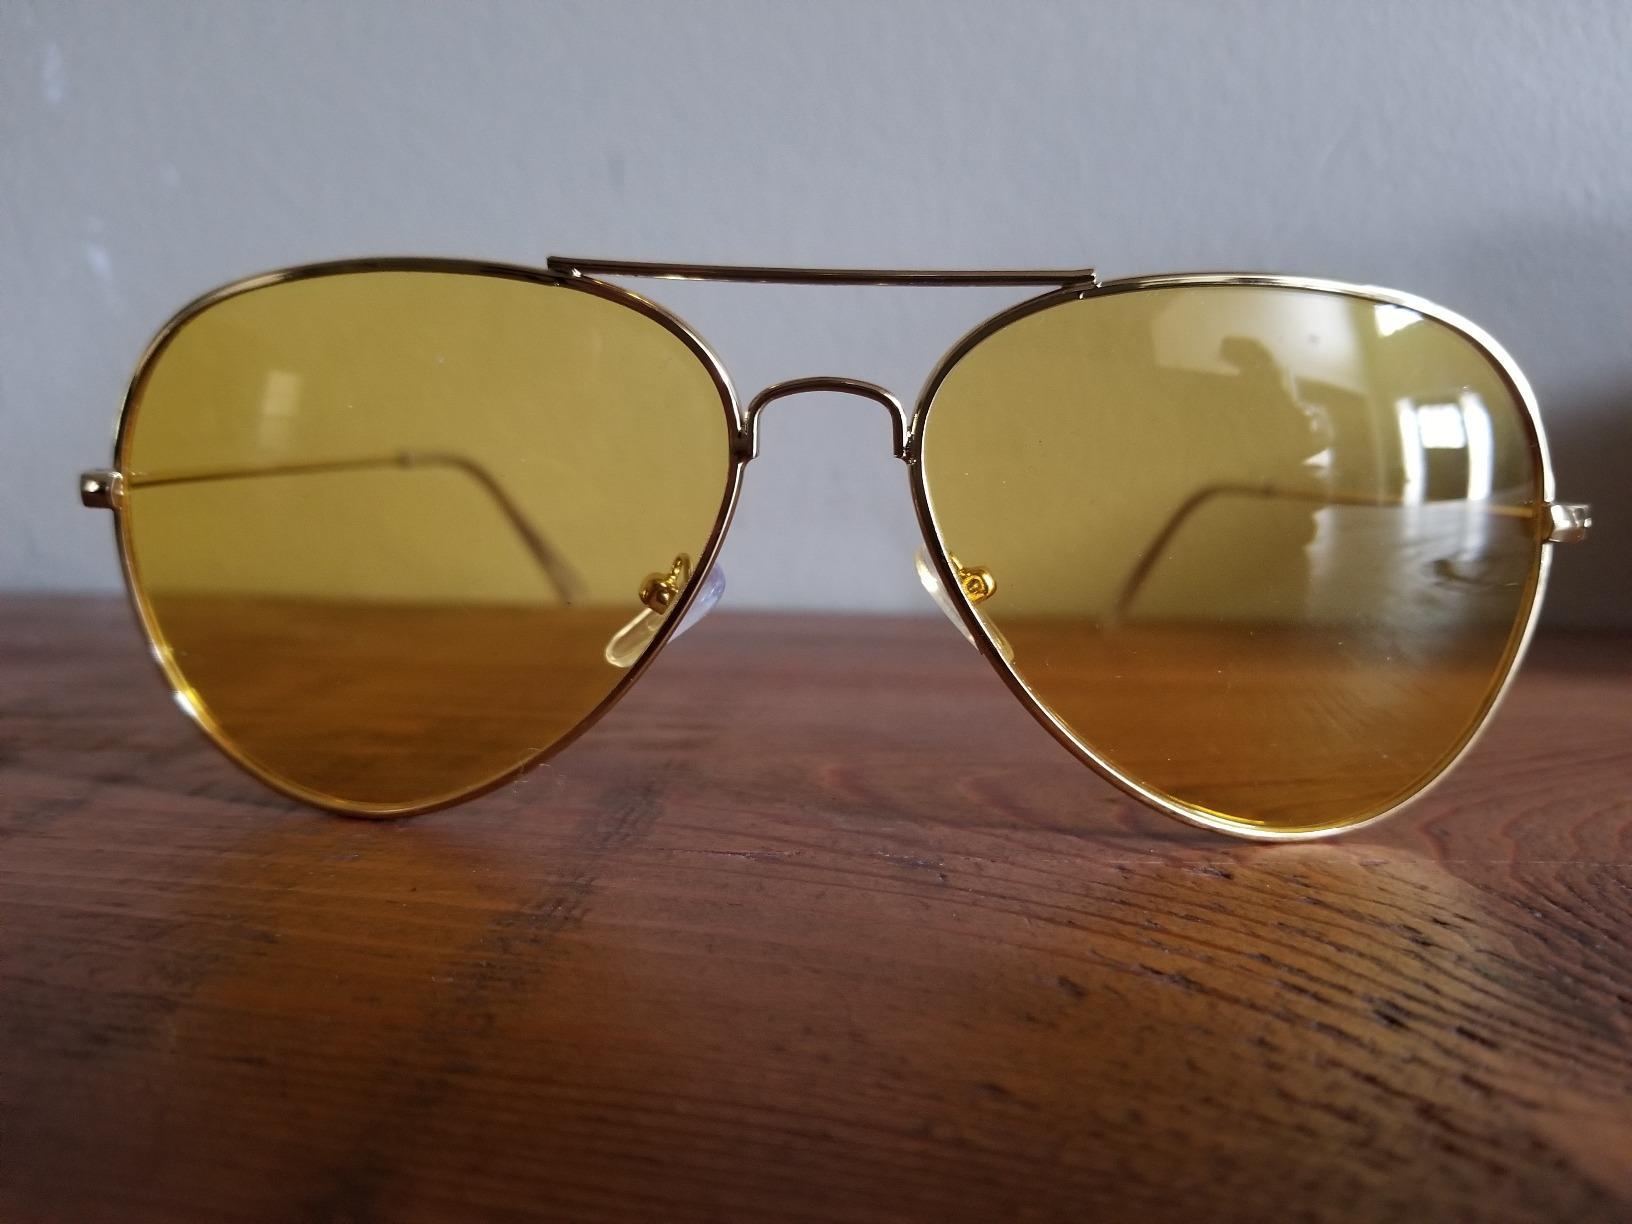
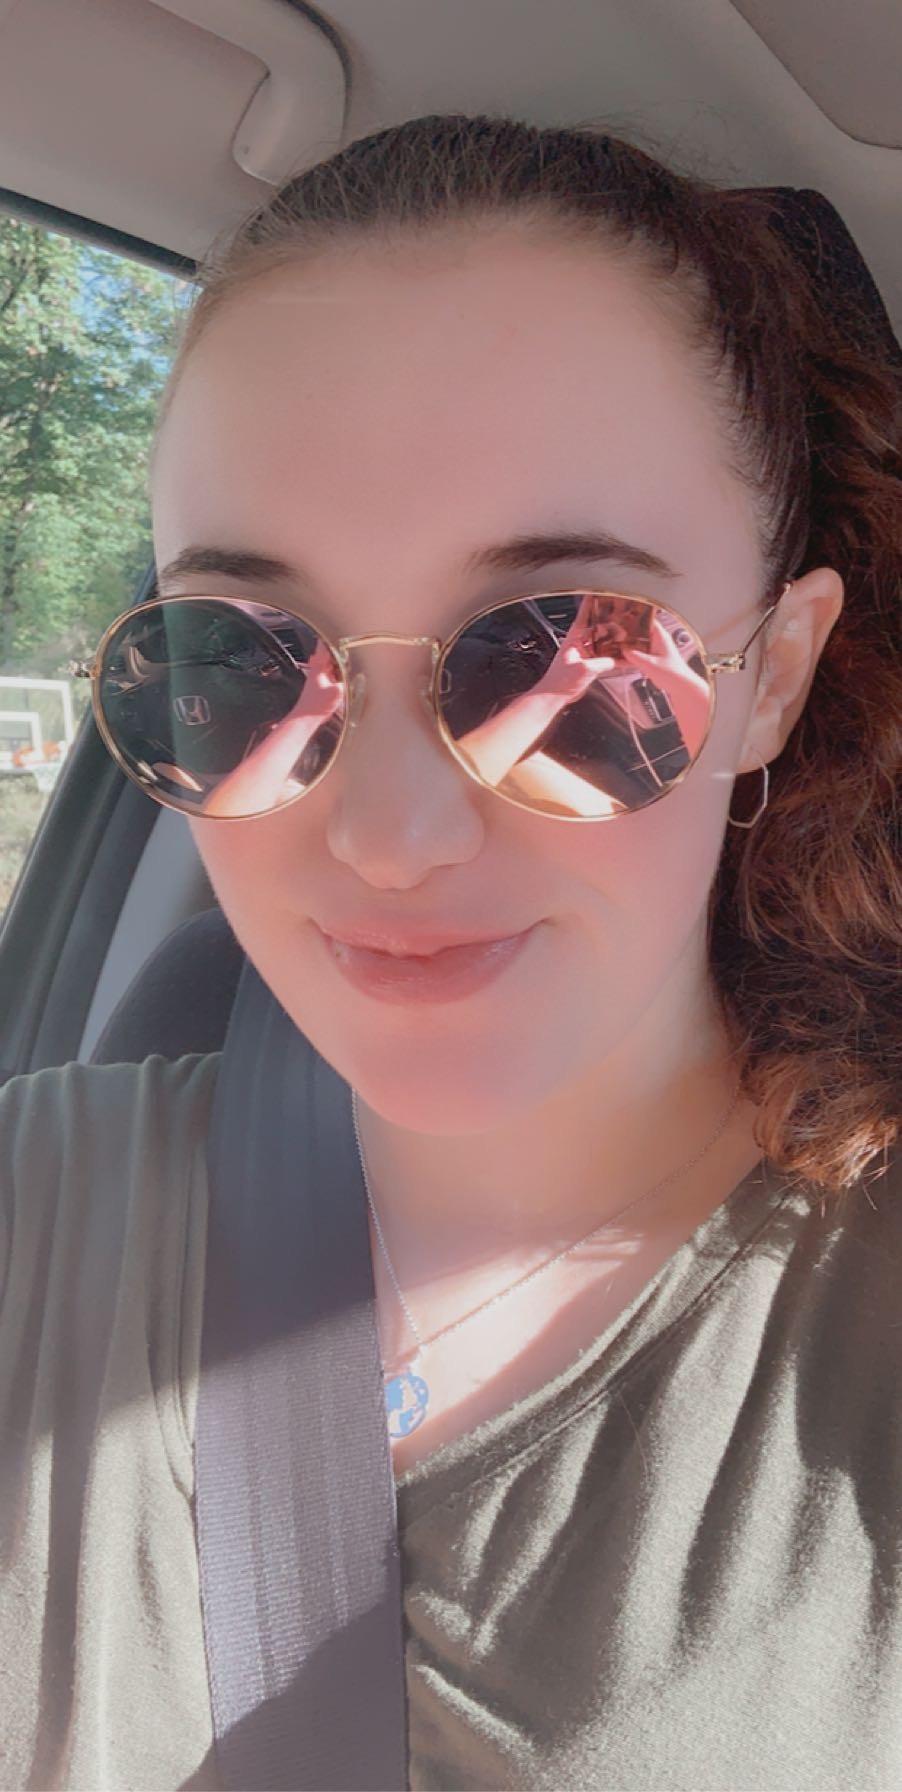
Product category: accessories_sunglasses
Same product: no